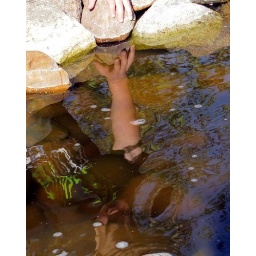
boy in the water